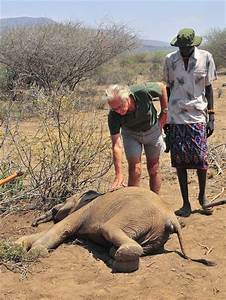
Label: elefante